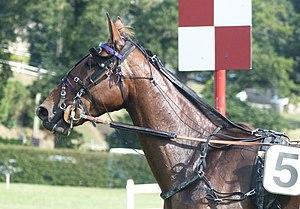
Tête de la jument Trotteur français baie Eureka Jeunilat, portant des œillères pivotantes, des bouchons d'oreille mobiles, un enrênement supérieur et une rêne à picots
Les artifices sont des dispositifs de contrôle et de correction du cheval de course en sport hippique, plus ou moins légaux, qui viennent se surajouter au matériel hippique classique, constitué notamment de la bride, du mors et des rênes. La plupart sont employés en trot attelé, en raison de la problématique qui consiste à empêcher le cheval de prendre le galop.